Prall's Island

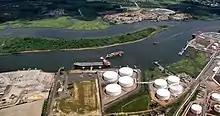
Prall's Island, looking east from New Jersey

Prall's Island is an uninhabited island in the Arthur Kill between Staten Island, New York, and Linden, New Jersey, in the United States. The island is one of the minor islands that are part of the borough of Staten Island in New York City.